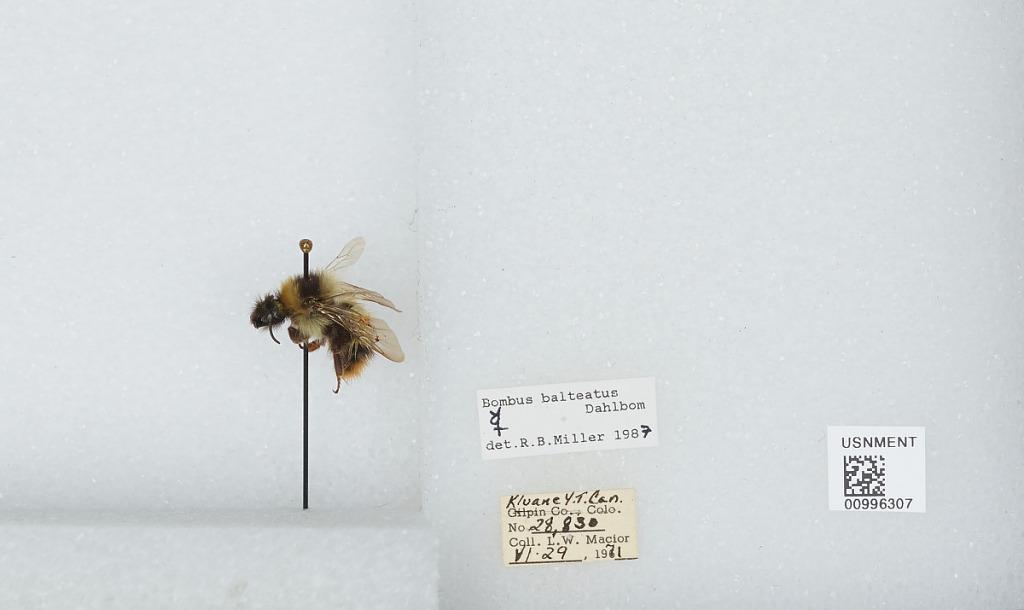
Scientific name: Bombus (Alpinobombus) balteatus Dahlbom
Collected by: L. Macior
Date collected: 1971-6-29
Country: Canada
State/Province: Yukon Territory
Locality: Kluane
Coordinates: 60.75, -139.5
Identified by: Miller, R. B.